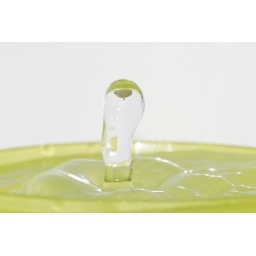
Water droplet hitting water in a green cup.